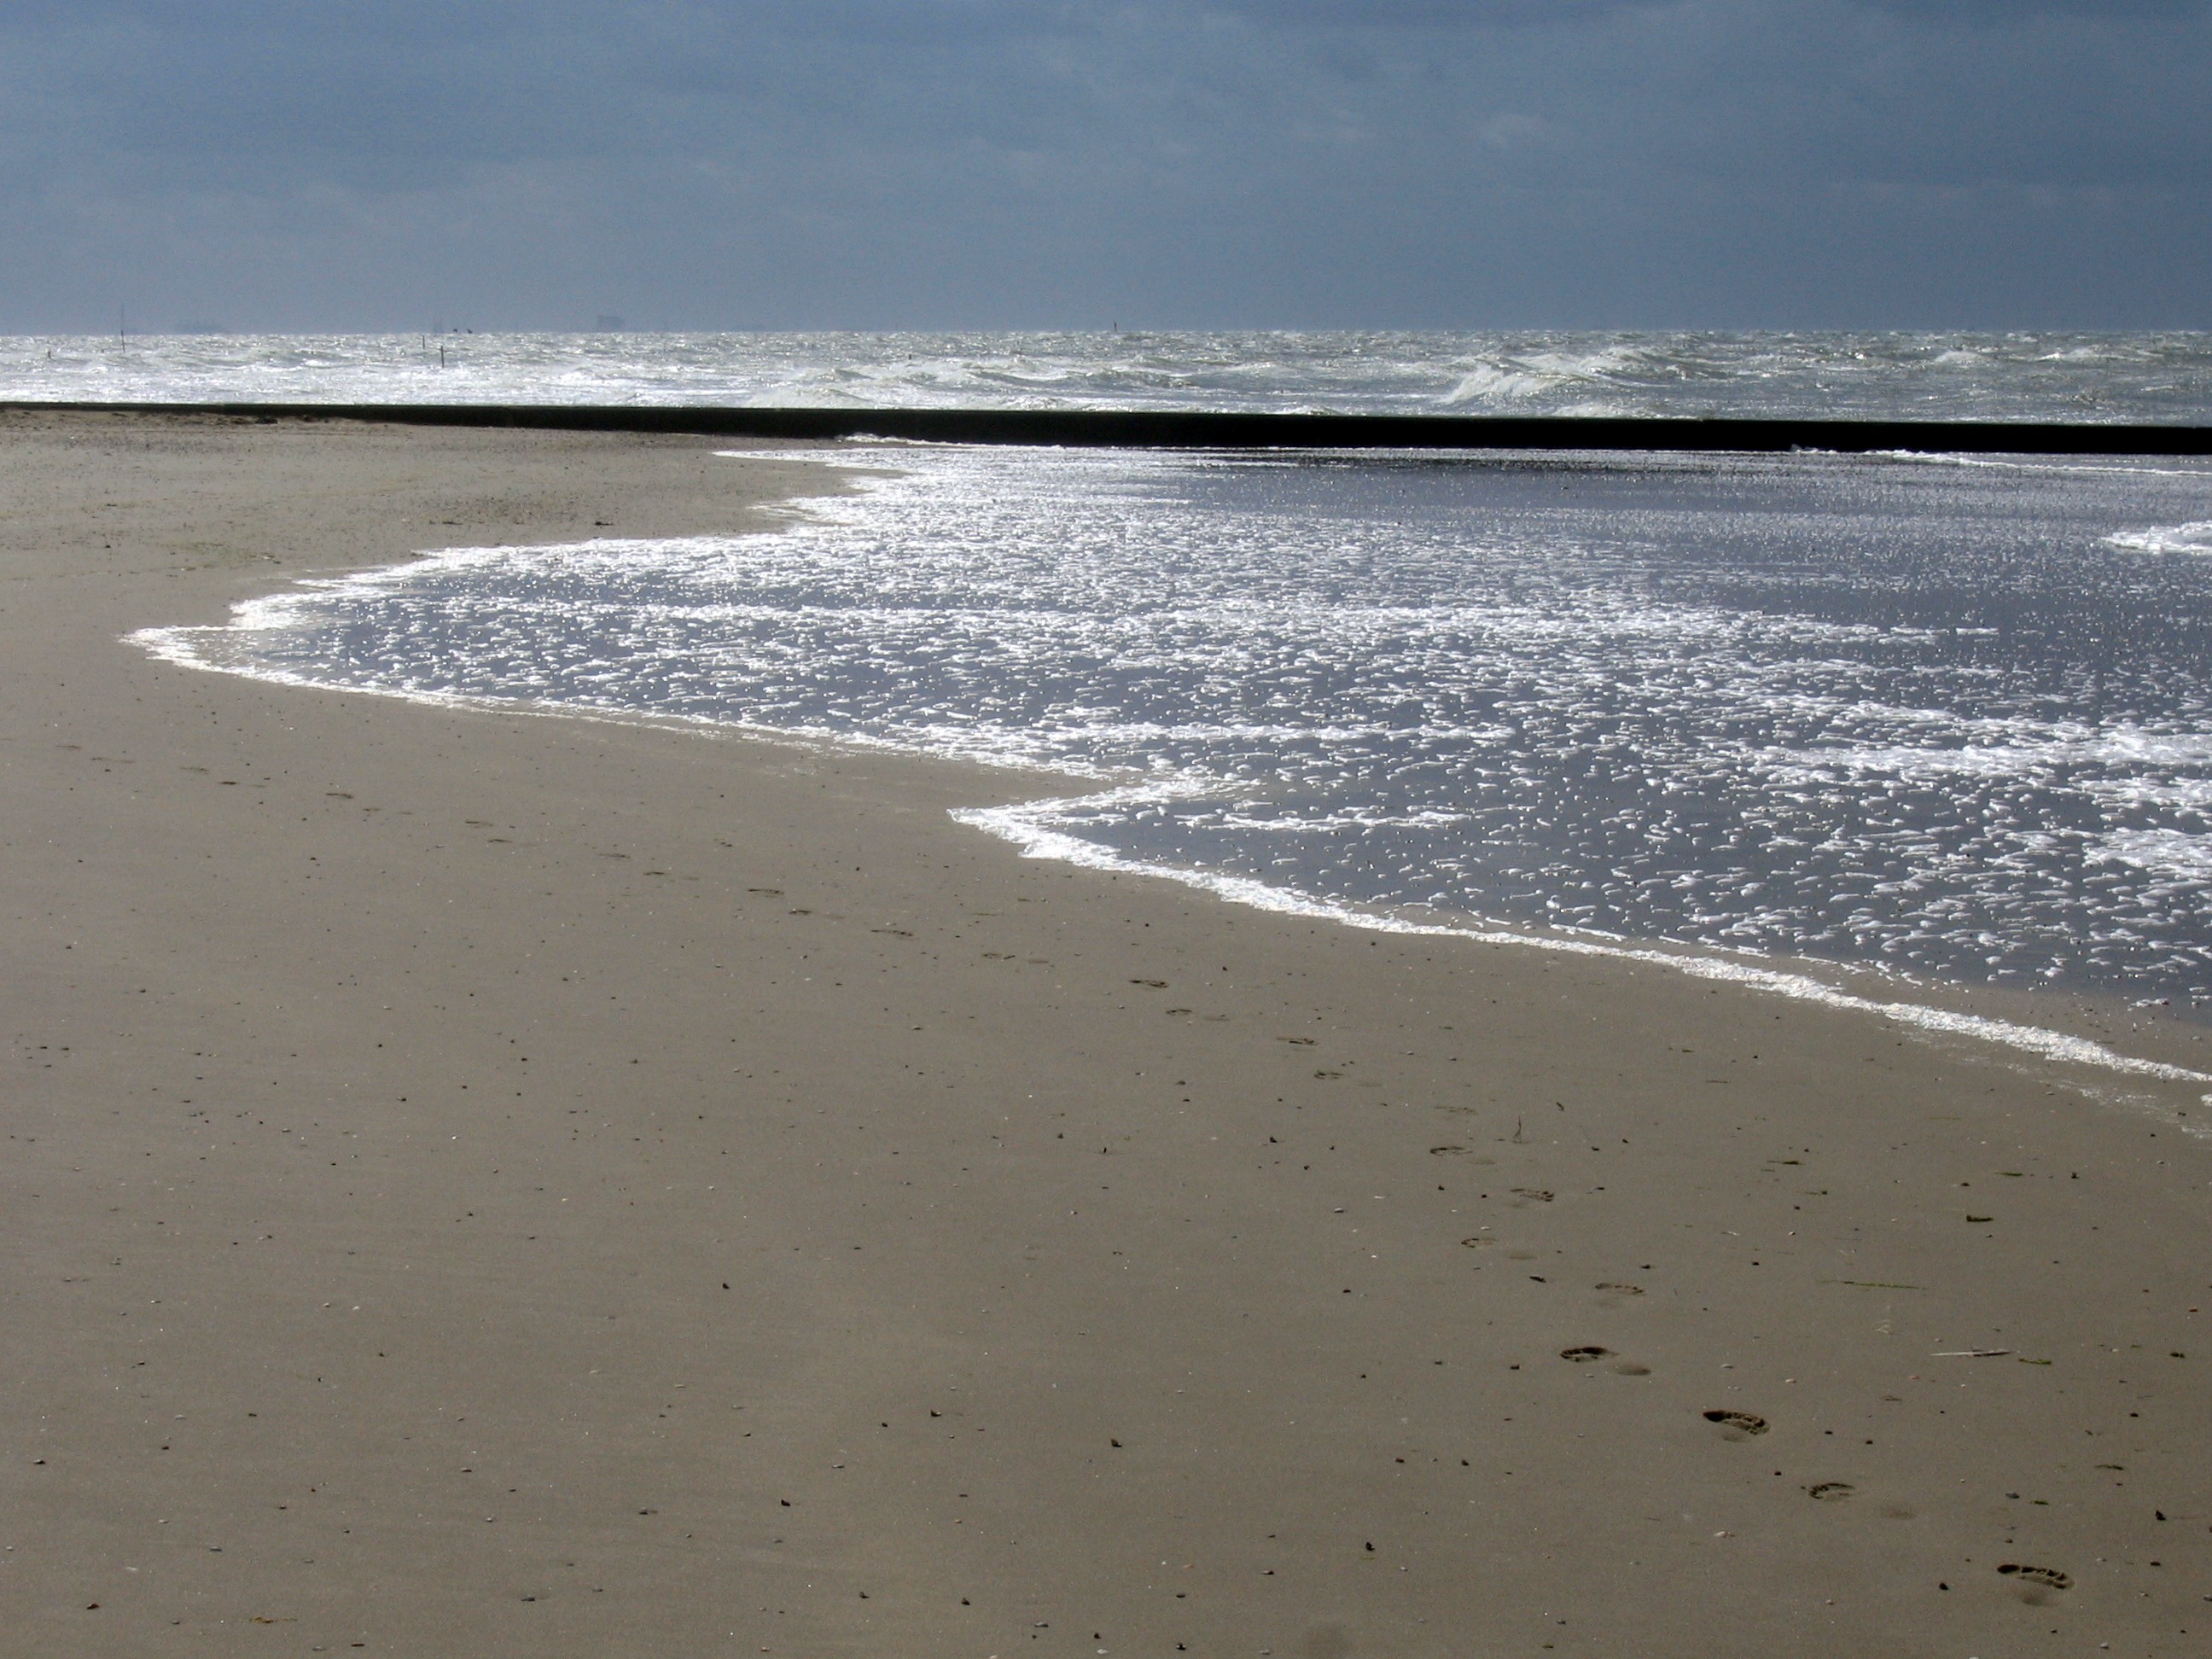
beach, sea, coast, sand, ocean, horizon, shore, wave, bay, body of water, borkum, north sea, northsea, swell, forward, sand beach, mudflat, wind wave